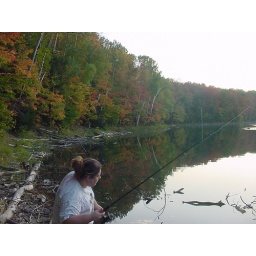
fishing at green lake in fall